Sean Berdy

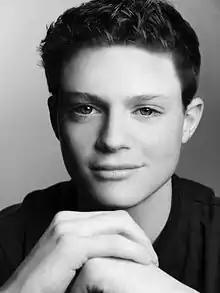
Berdy in 2010

Sean Lance Berdy (born June 3, 1993) is an American actor. He began his career as a child in the film sequel "The Sandlot 2" and is known for his roles in the television series "The Society" and "Switched at Birth".